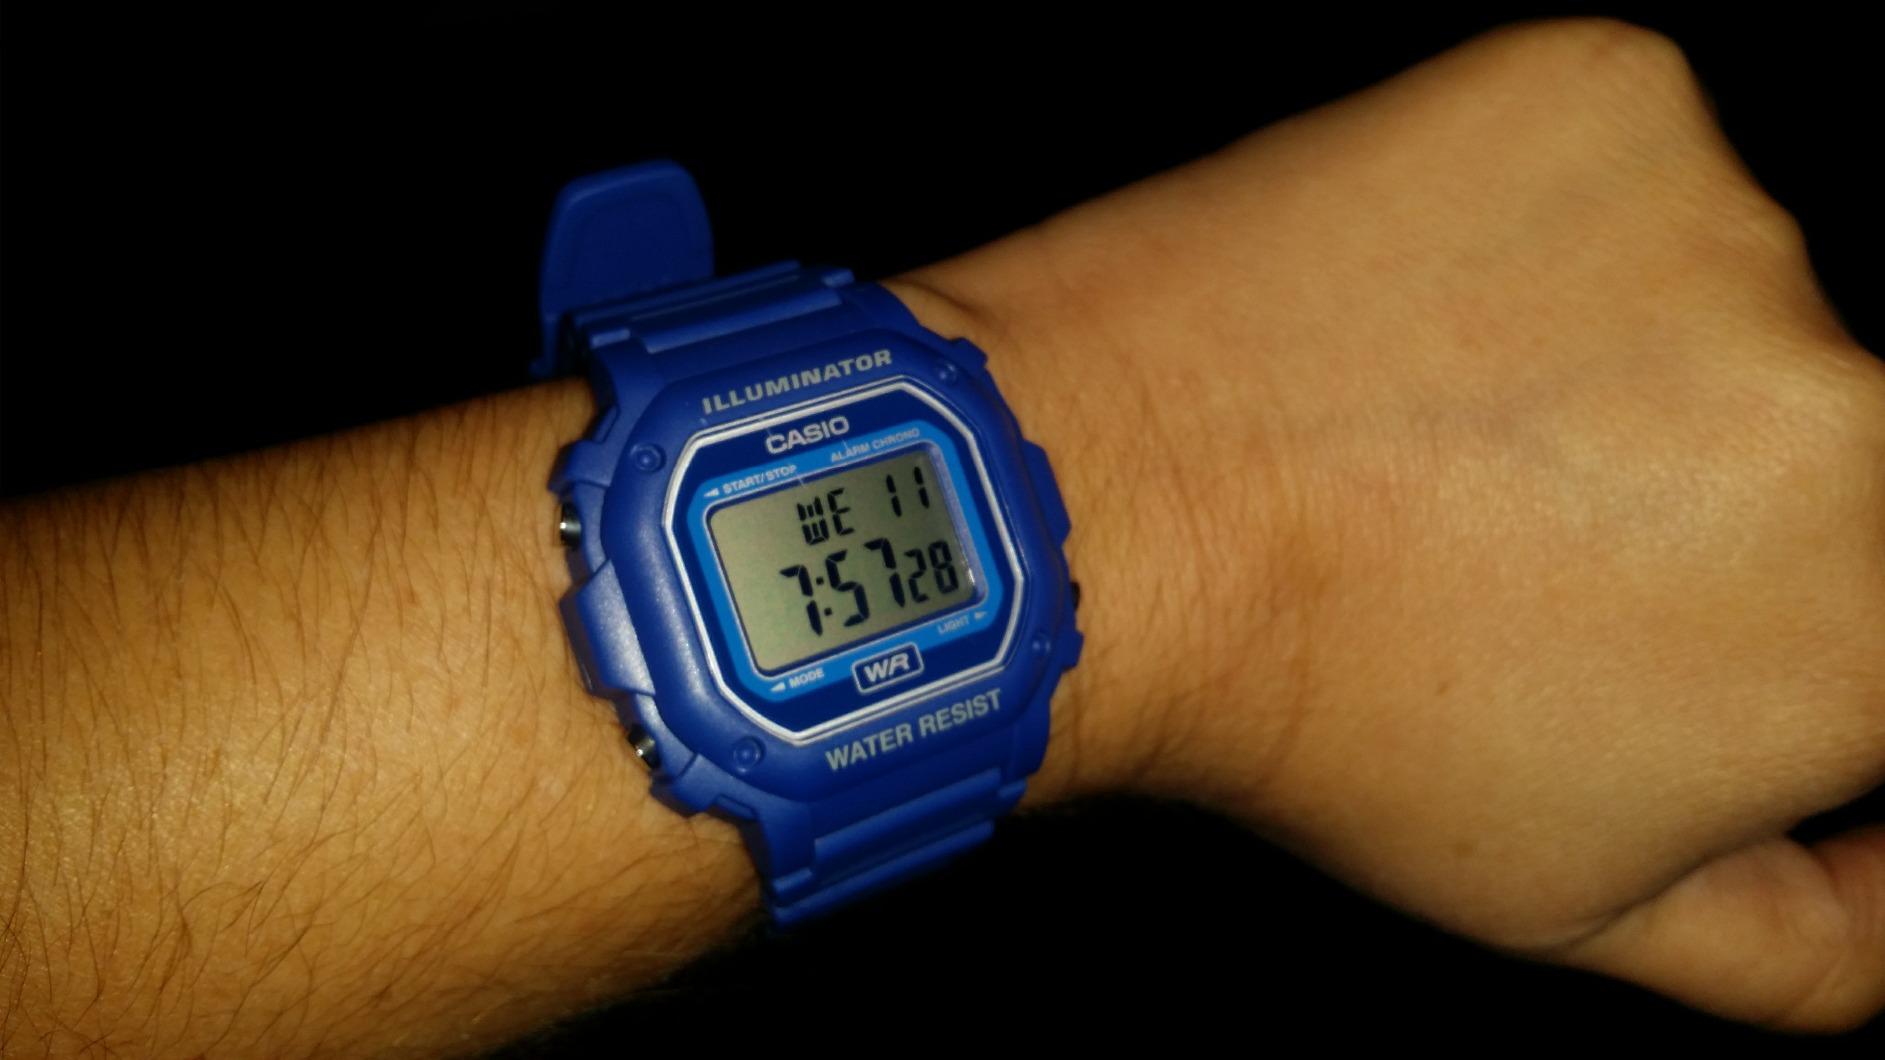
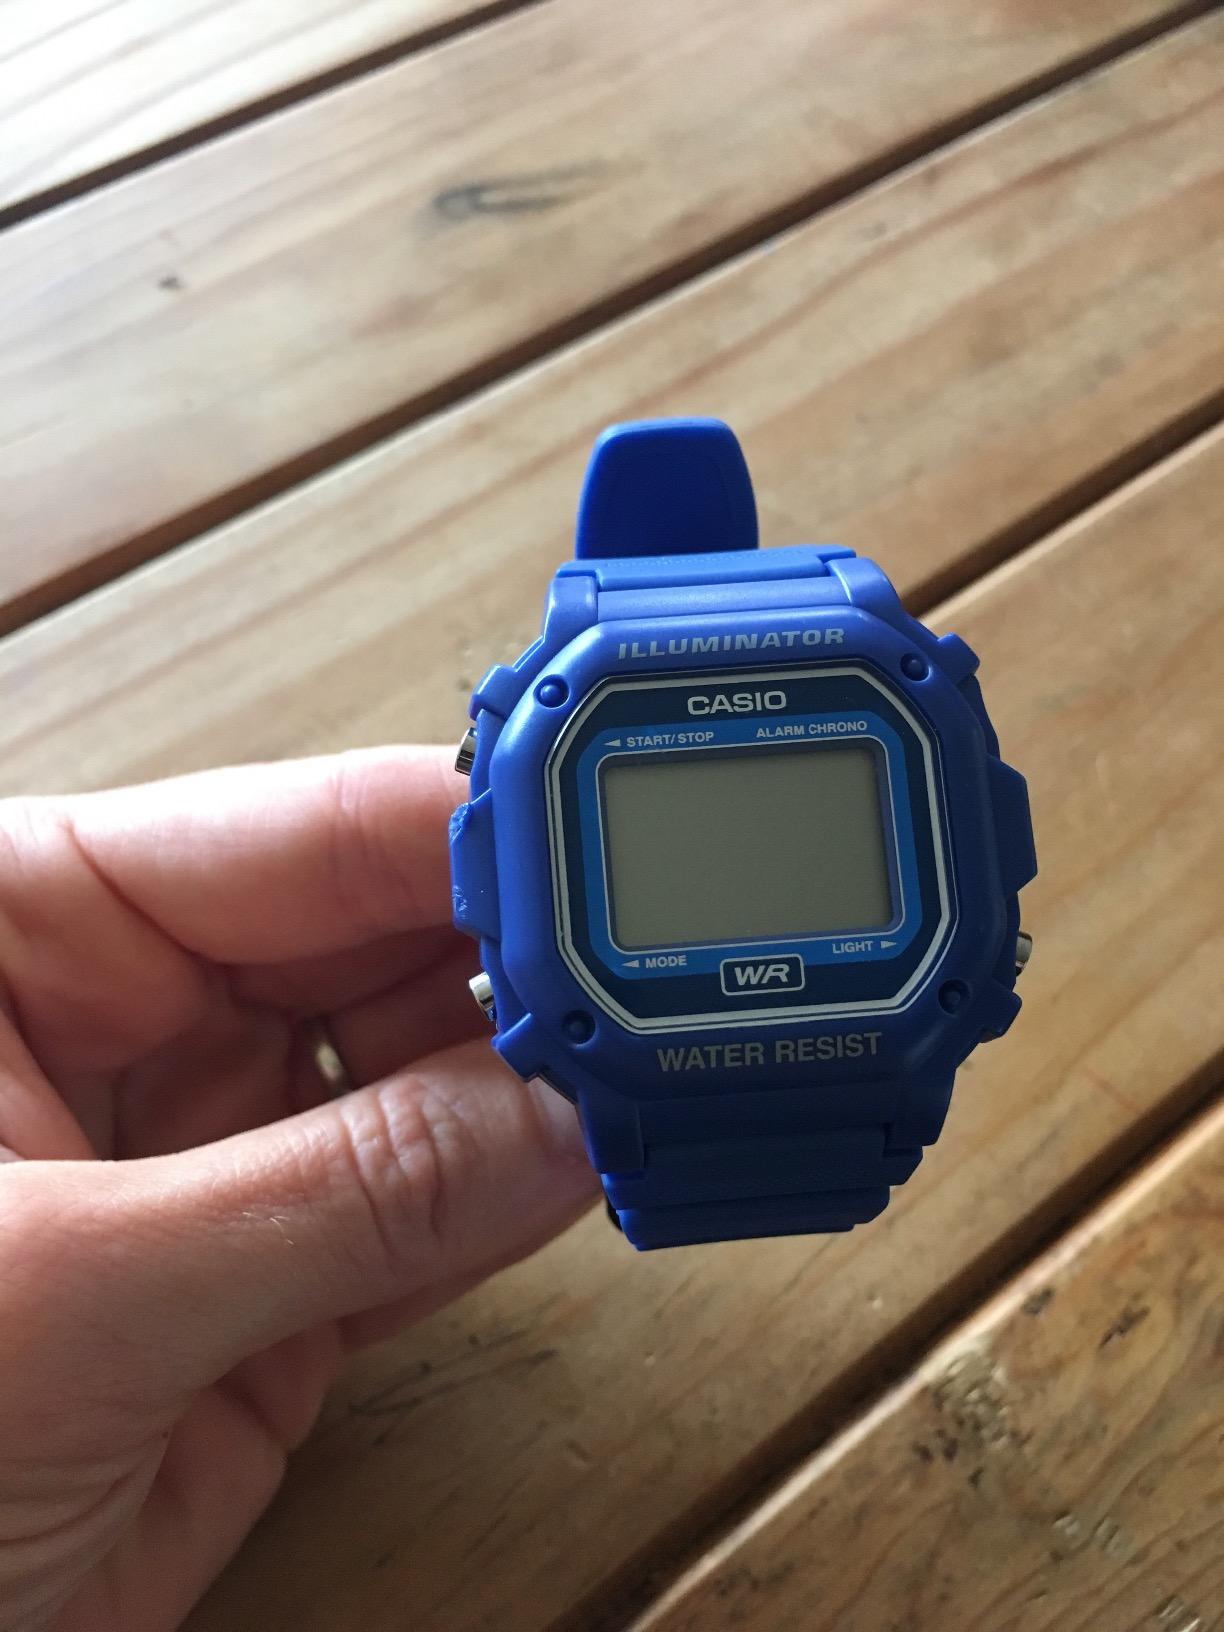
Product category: accessories_watch
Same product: yes